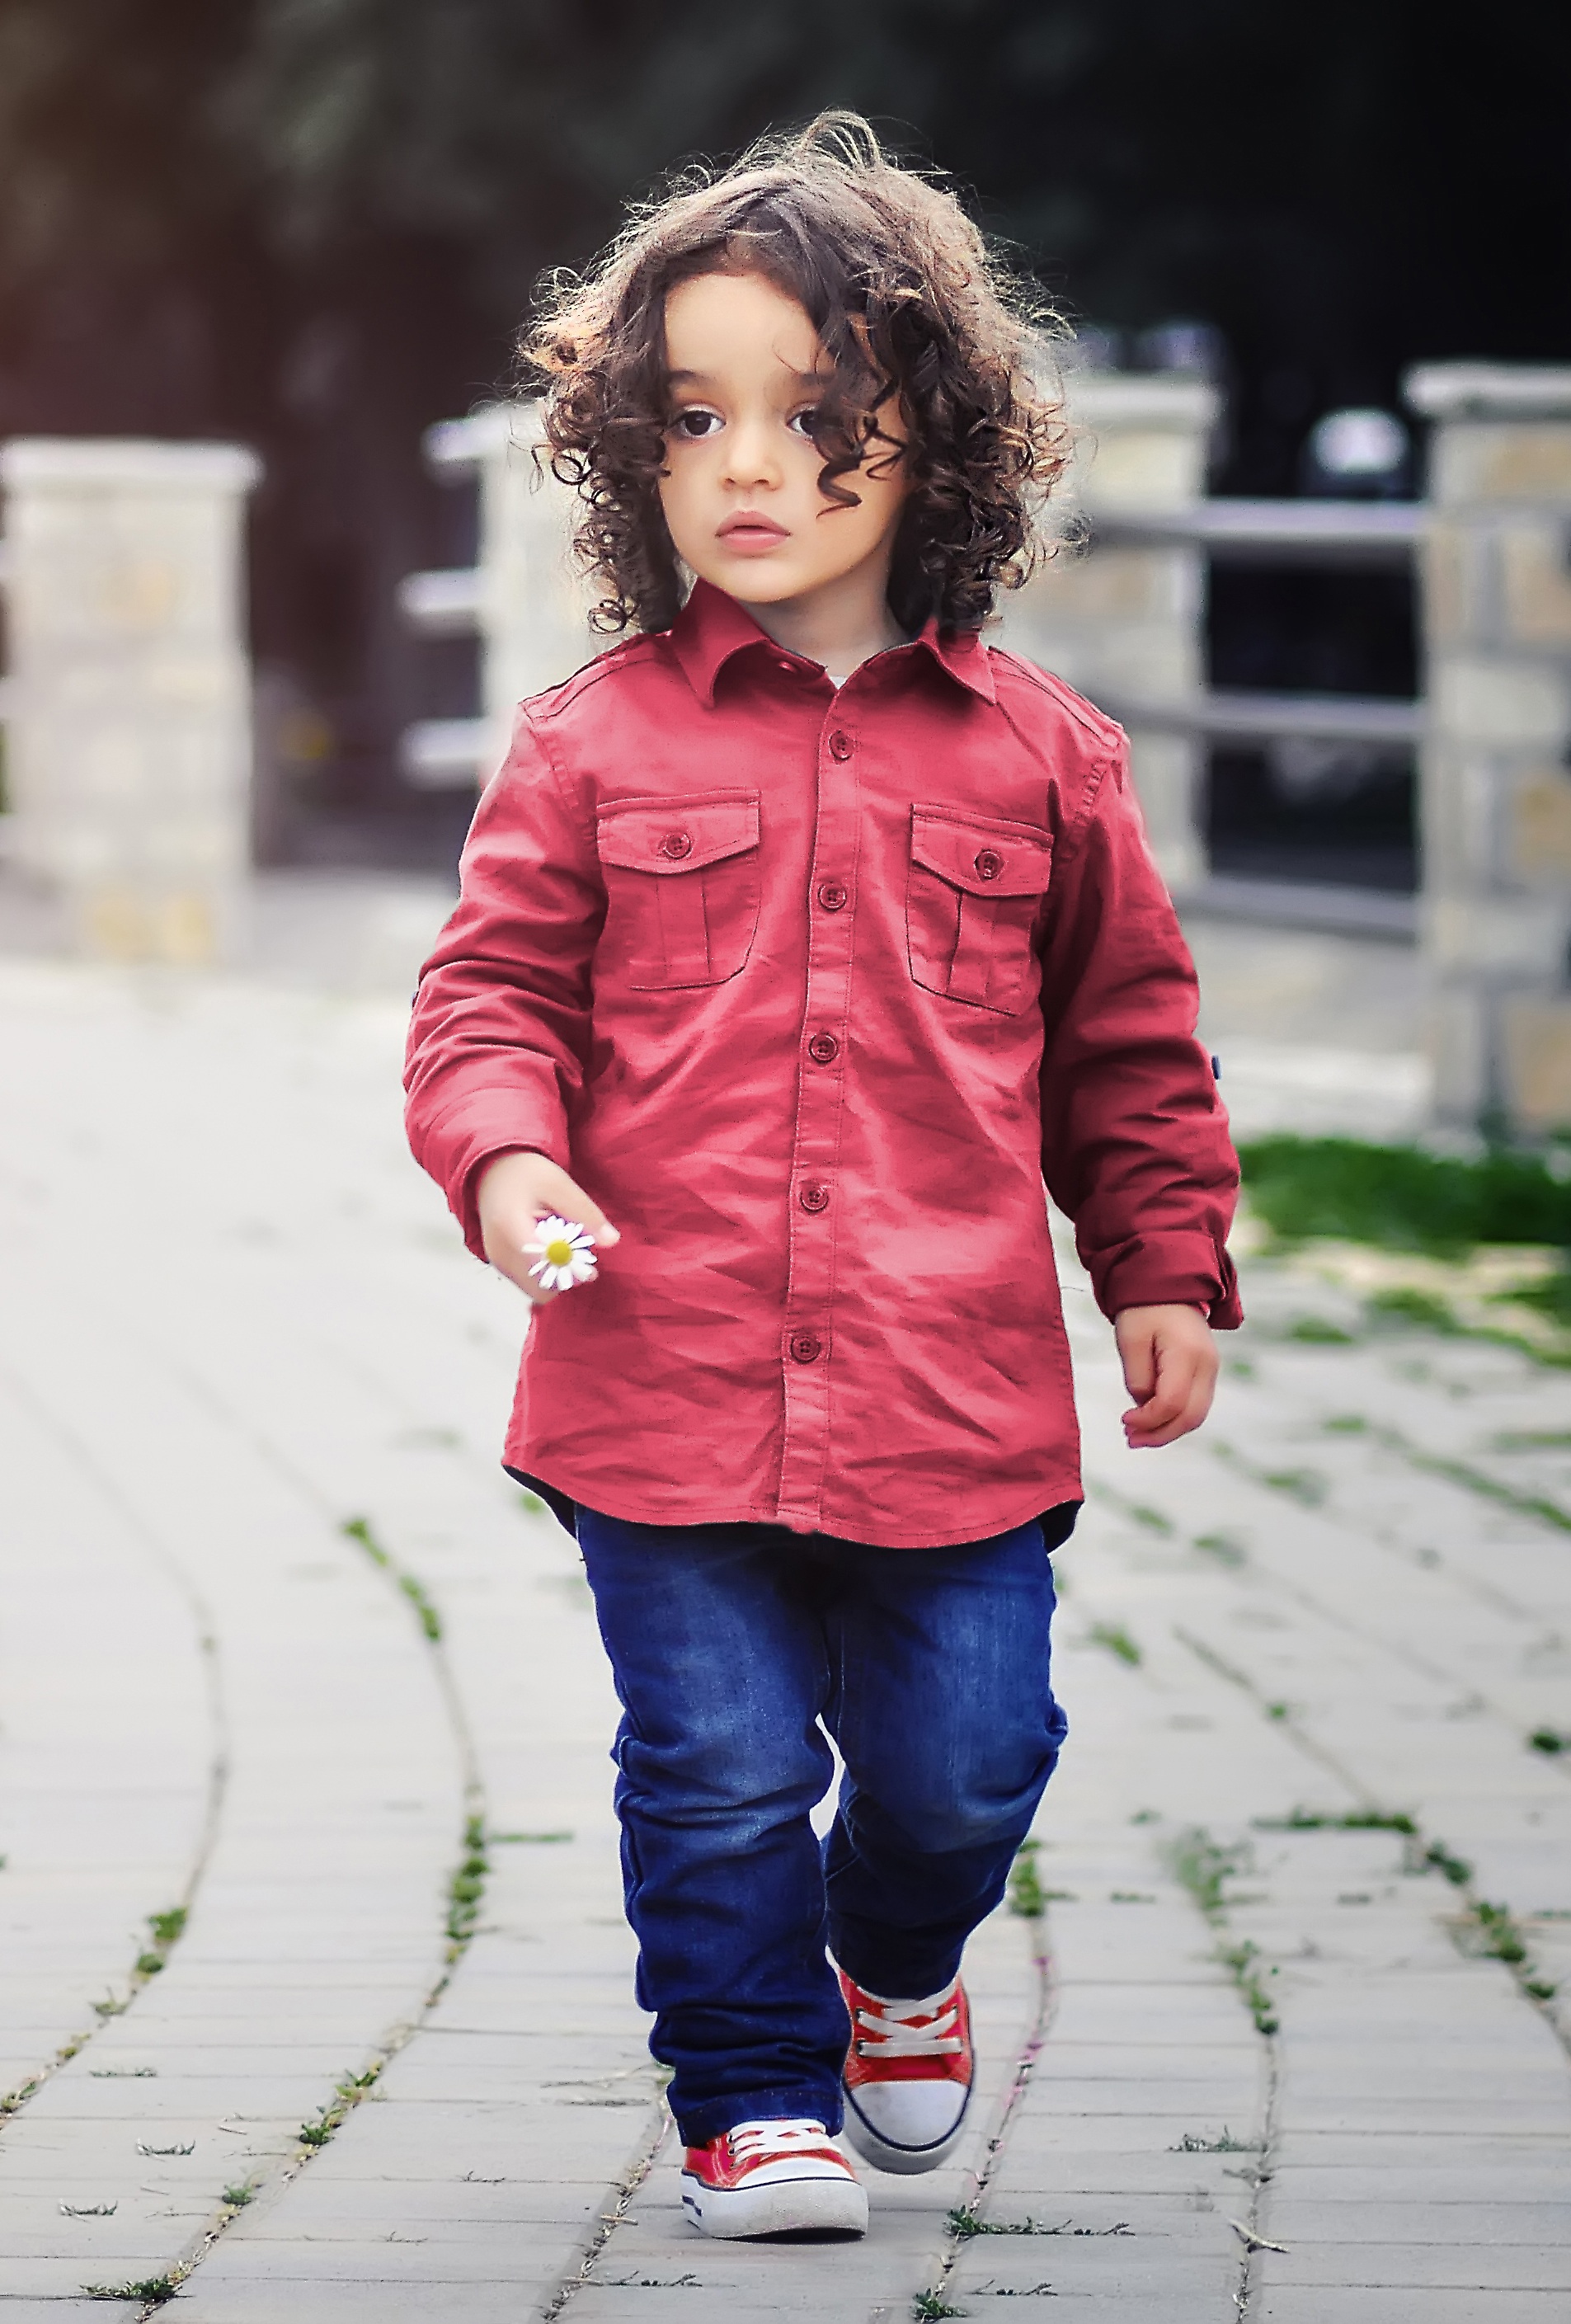
winter, sweet, cute, summer, female, fur, portrait, model, spring, red, color, child, fashion, clothing, pink, lifestyle, outerwear, season, textile, family, footwear, little, beauty, style, elegance, aroni